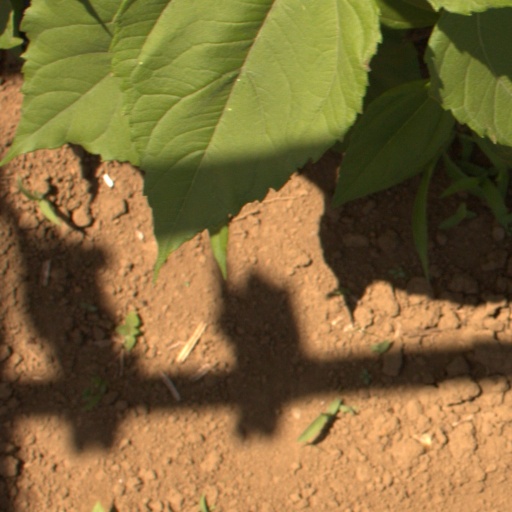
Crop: Jerusalem artichoke